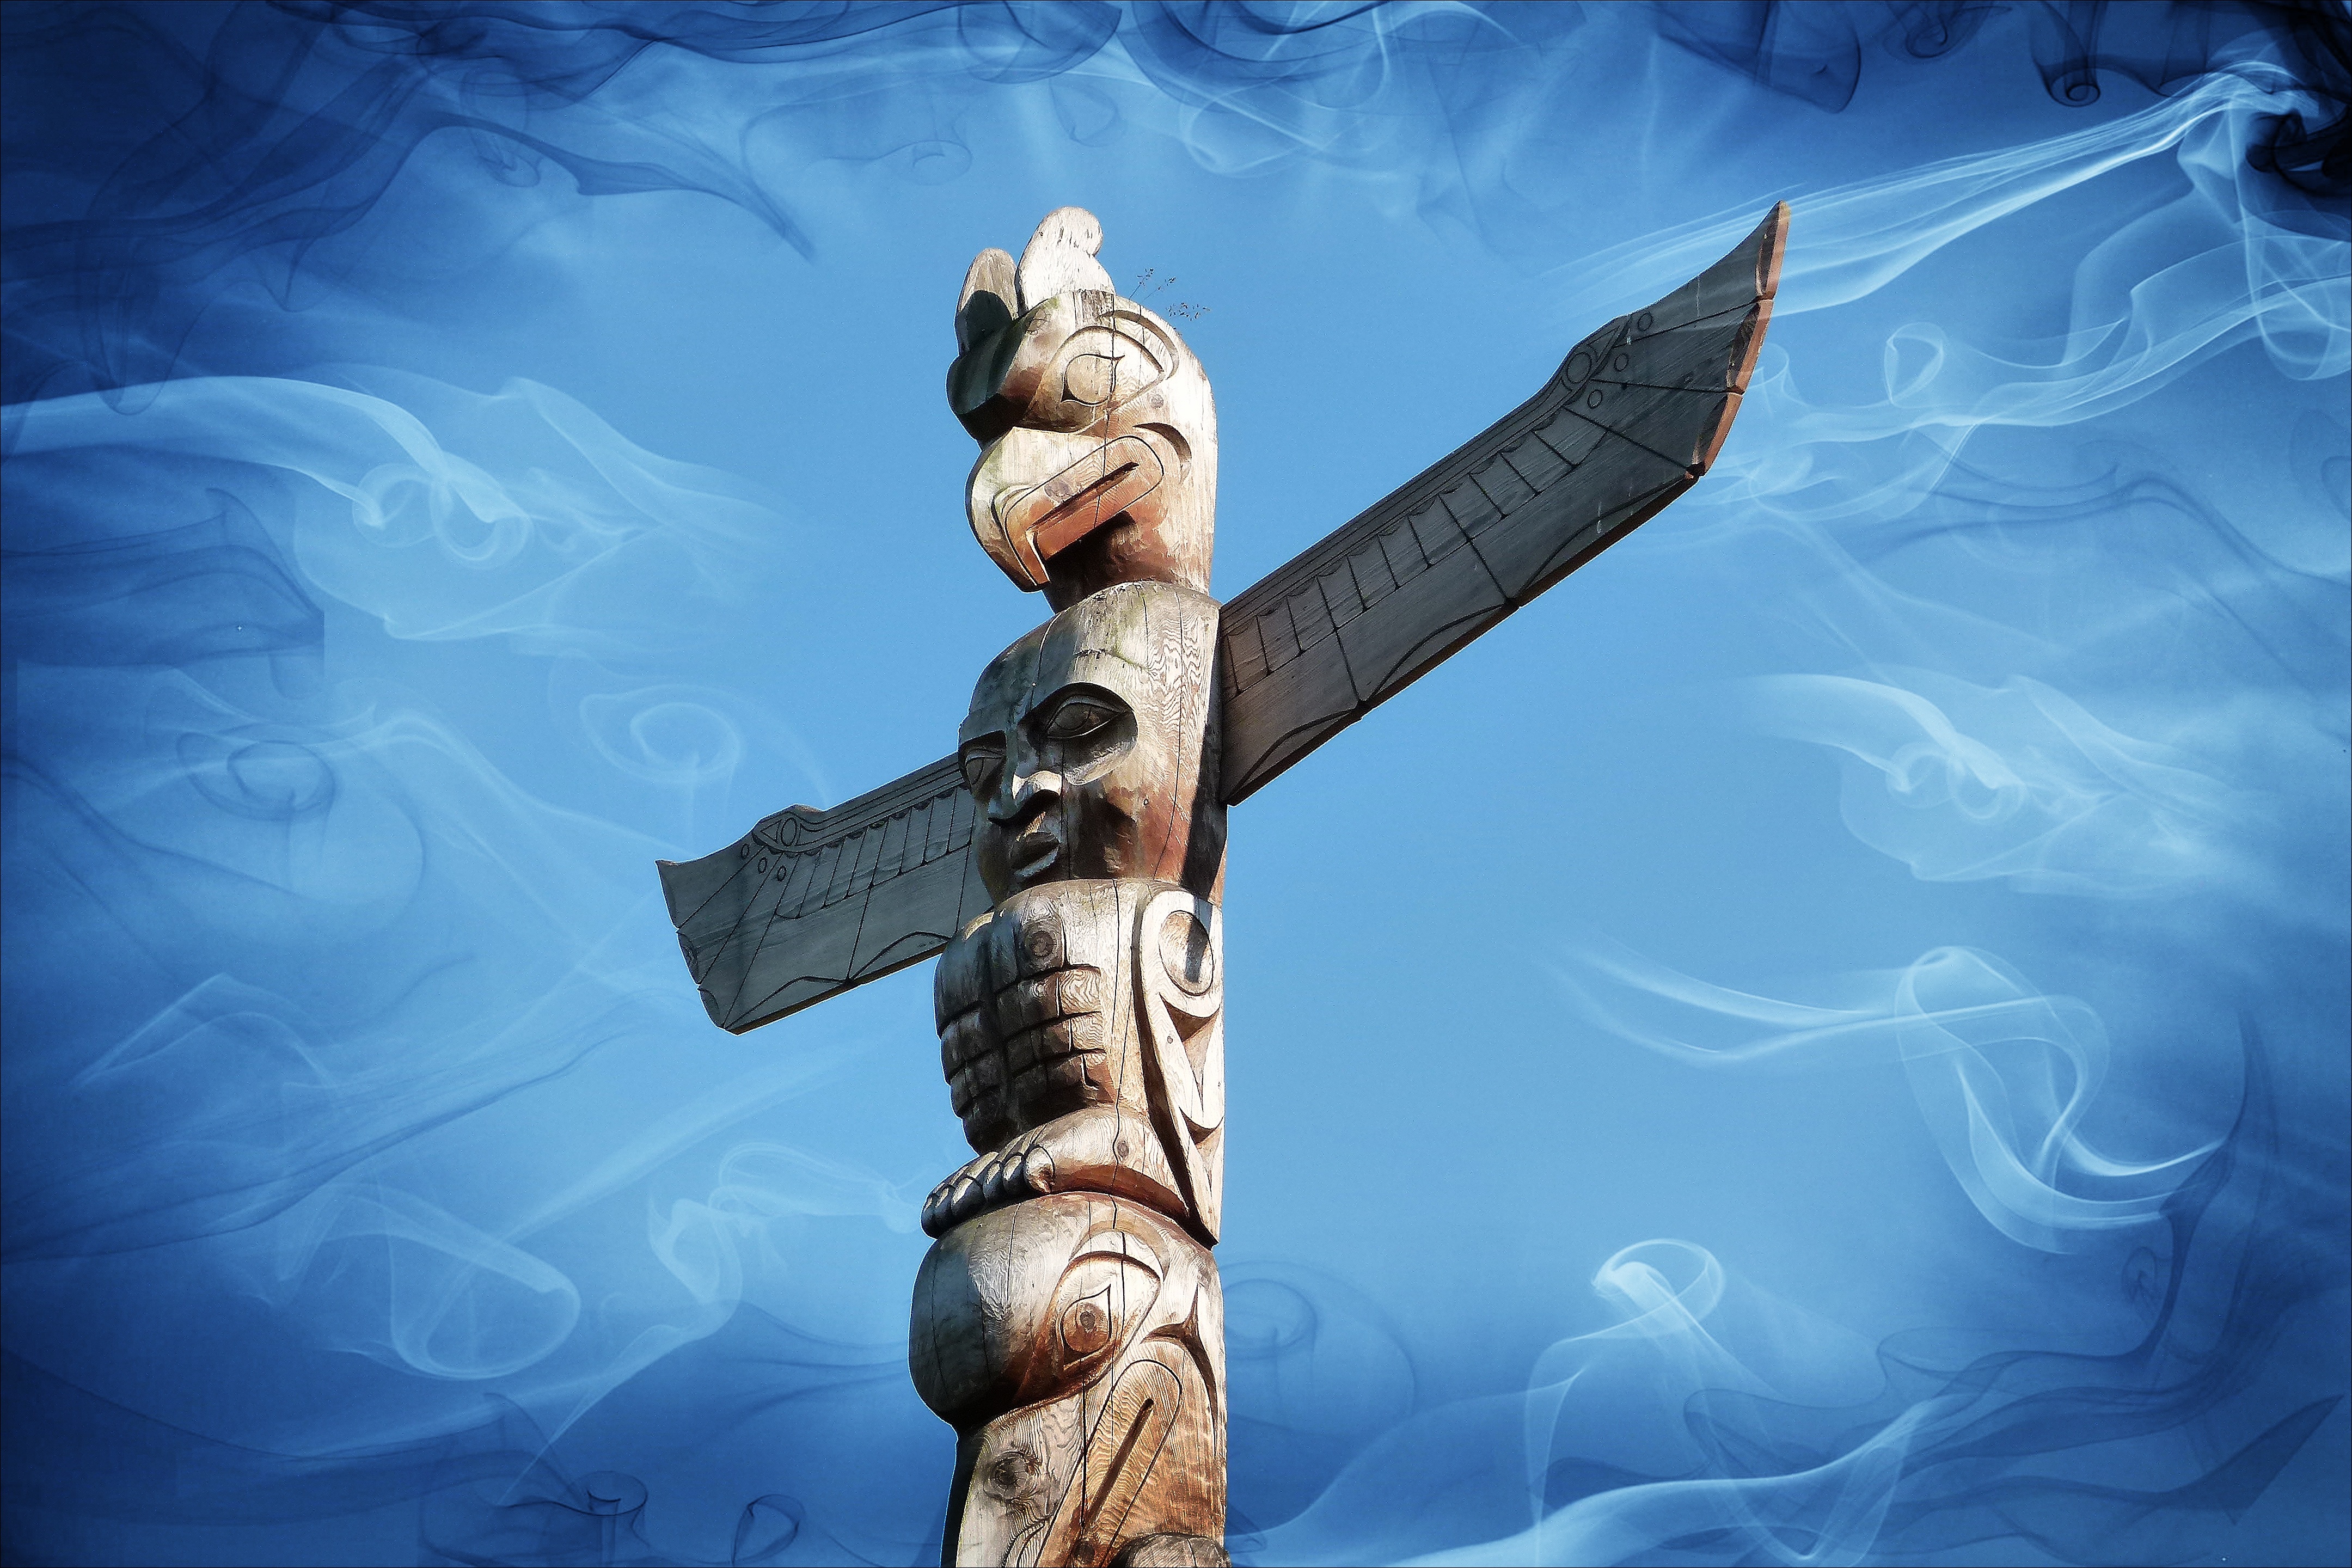
wood, symbol, religion, ancient, totem pole, native, sculpture, ceremony, art, illustration, canada, wooden, culture, tradition, indian, tribal, screenshot, mythology, indigenous, craftsmanship, computer wallpaper